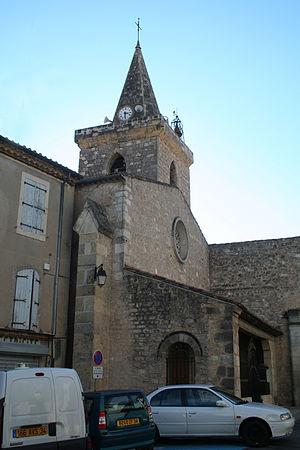
Puisserguier (Hérault) - église Saint-Paul.
Puisserguier, en occitan Puègserguièr, est une commune française située dans le département de l'Hérault en région Occitanie.